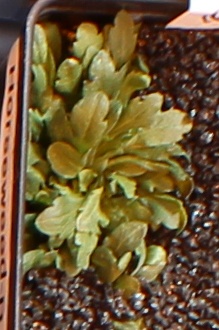
Label: Horseweed